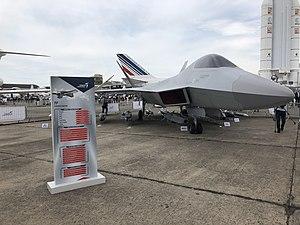
Maquette du TF-X de Turkish Aerospace Industries
Le TAI TF-X est un projet d'avion de chasse de 5ᵉ génération construit par la Turquie.